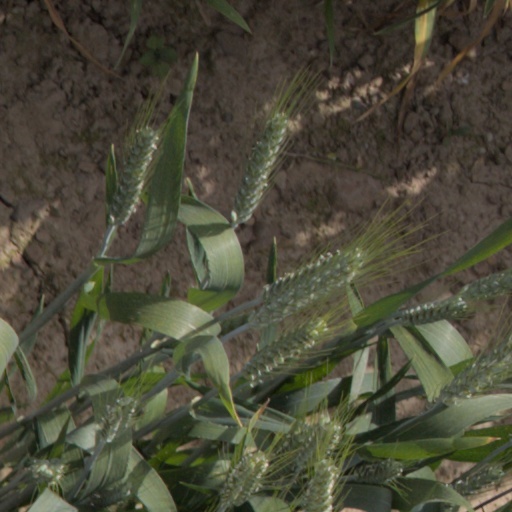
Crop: wheat